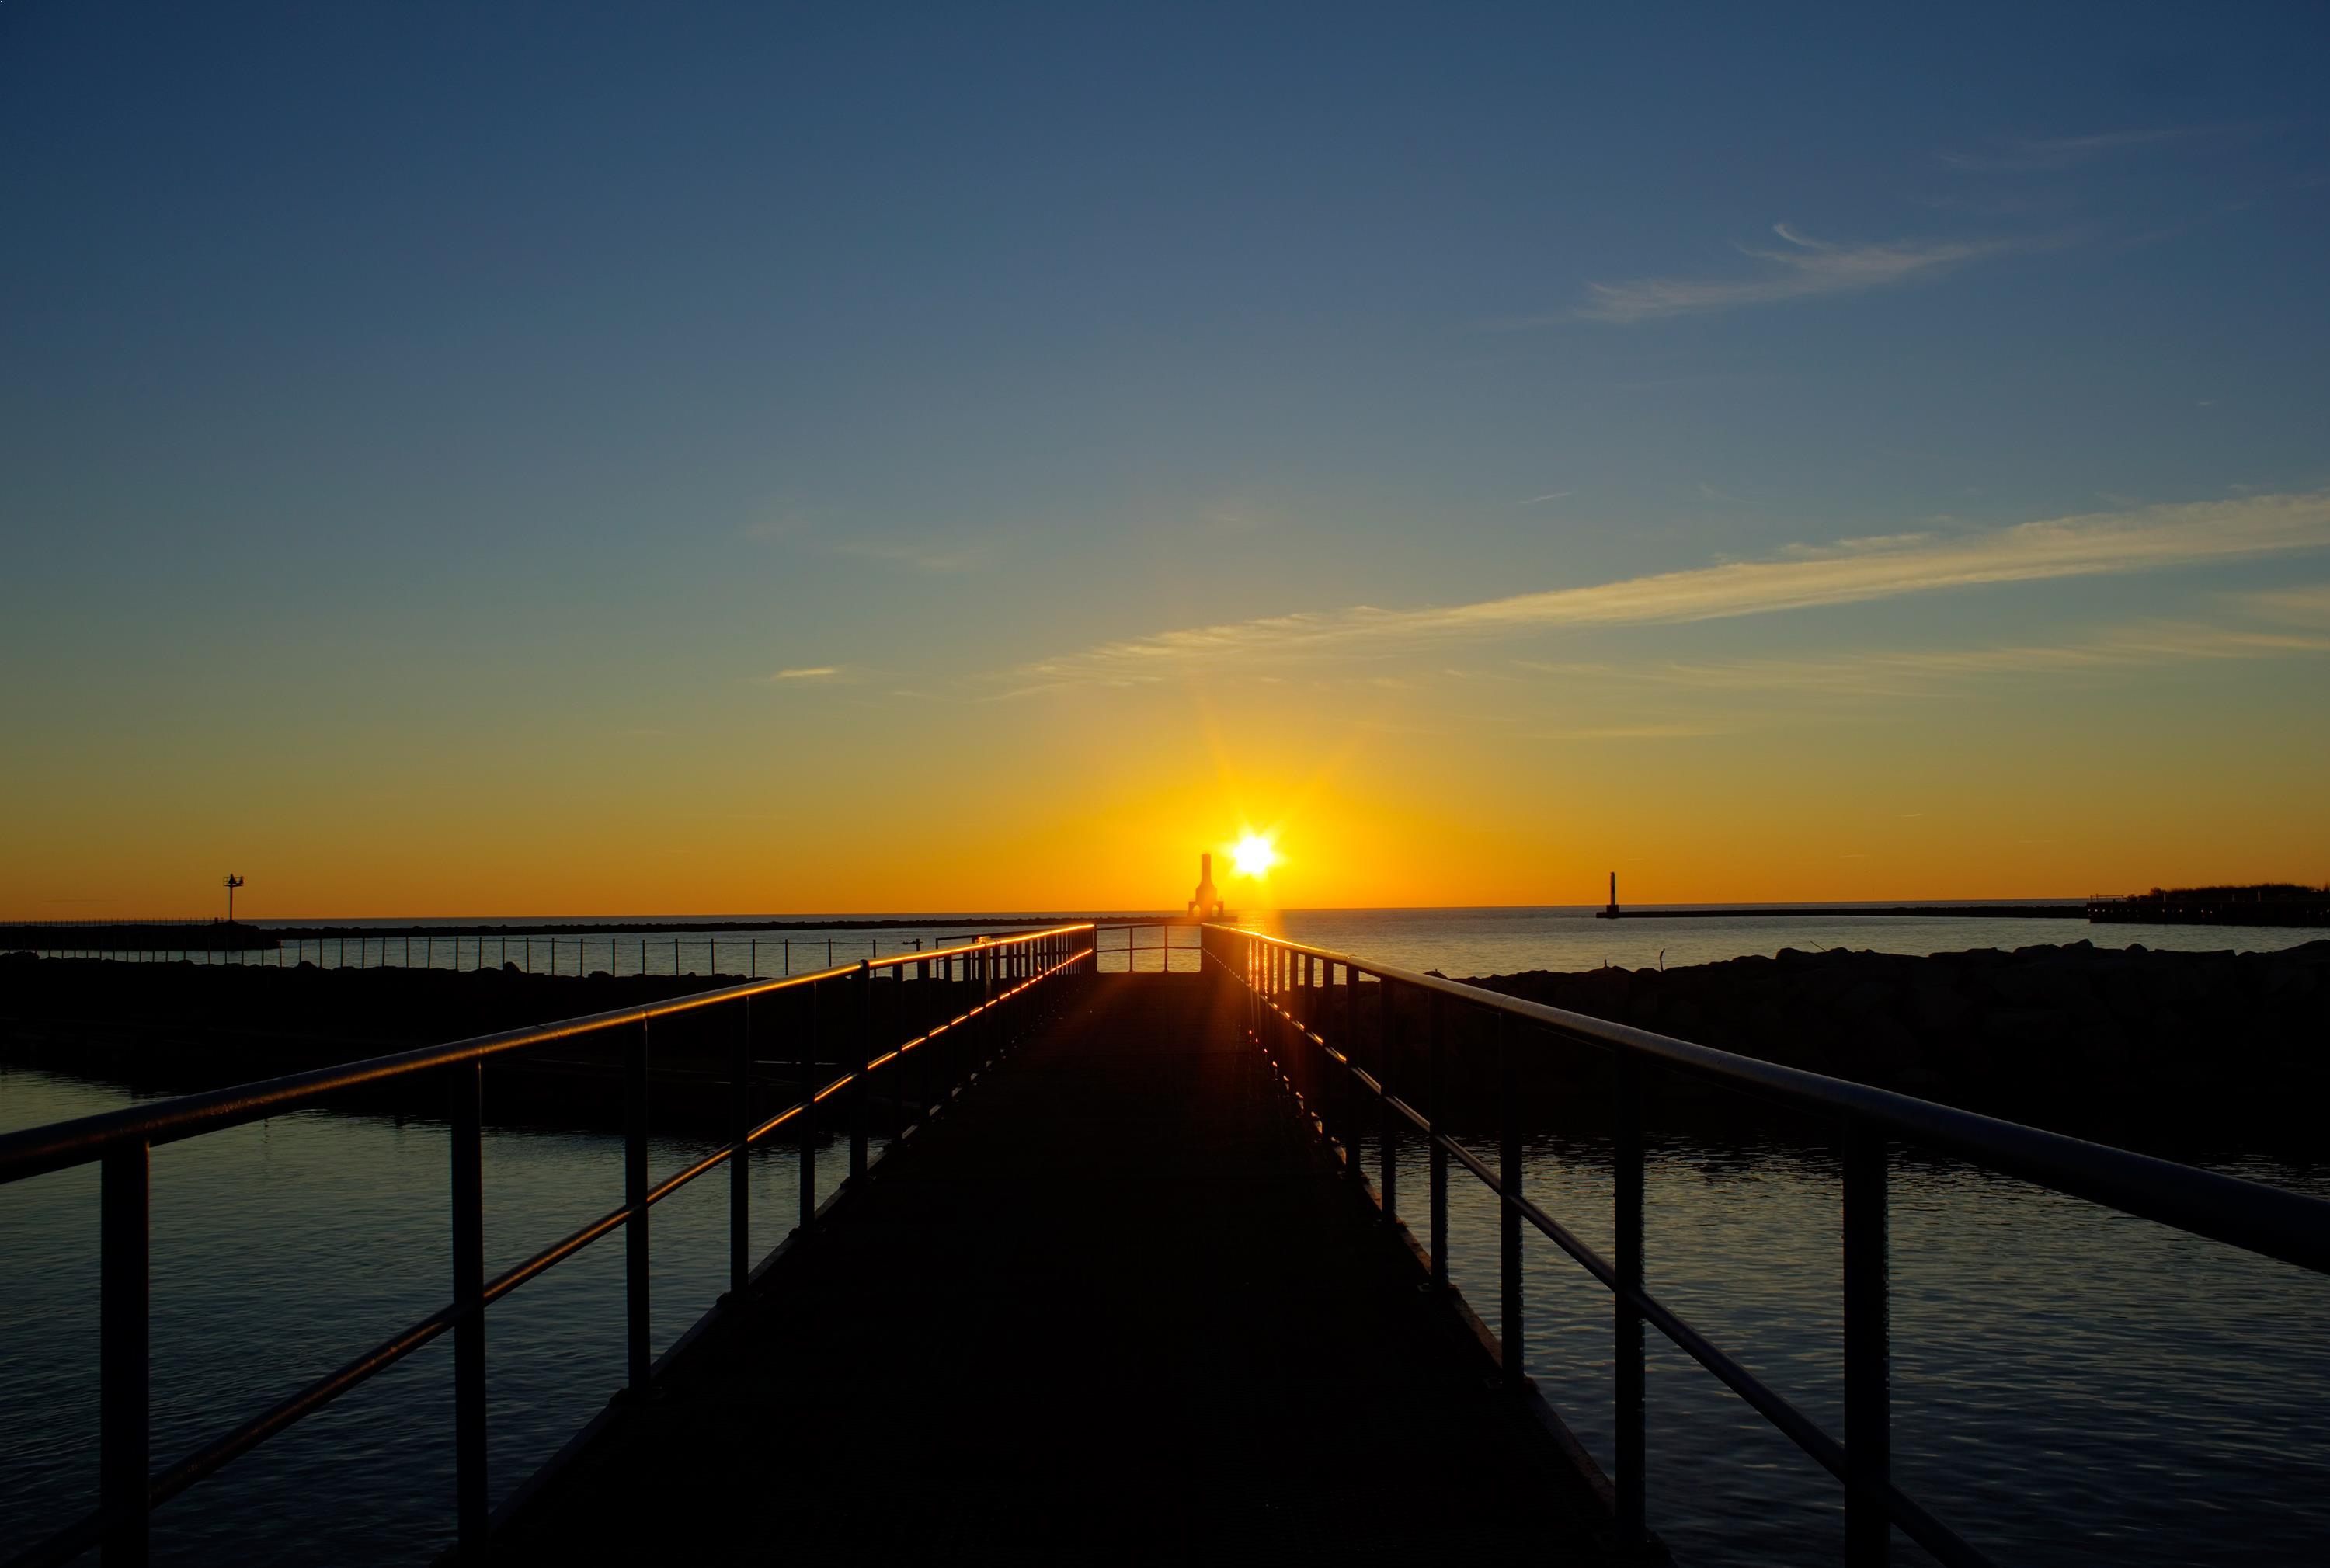
sky, horizon, water, sunset, afterglow, sunrise, dusk, evening, morning, natural landscape, reflection, sea, cloud, calm, dawn, waterway, sun, sound, river, ocean, sunlight, lake, landscape, boardwalk, pier, inlet, reservoir, dock, coast, bridge, night, road, walkway, bay, channel, nonbuilding structure, astronomical object